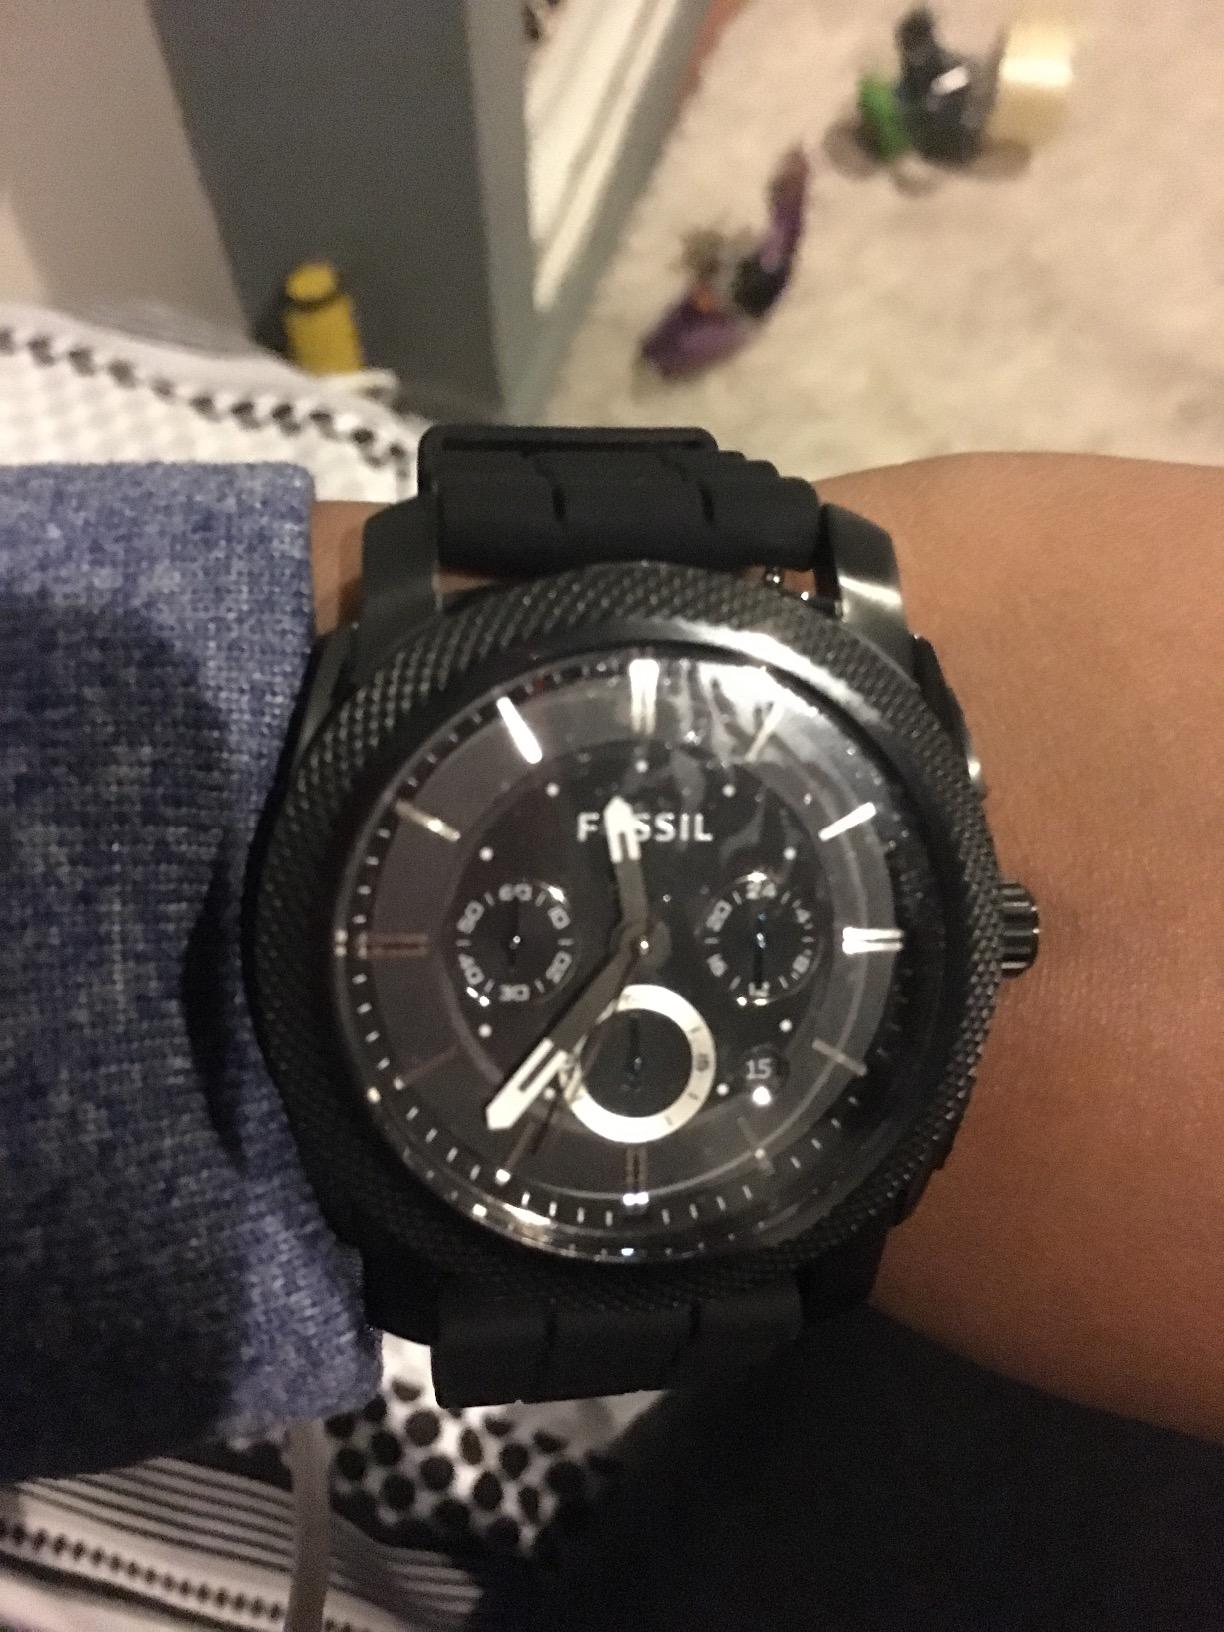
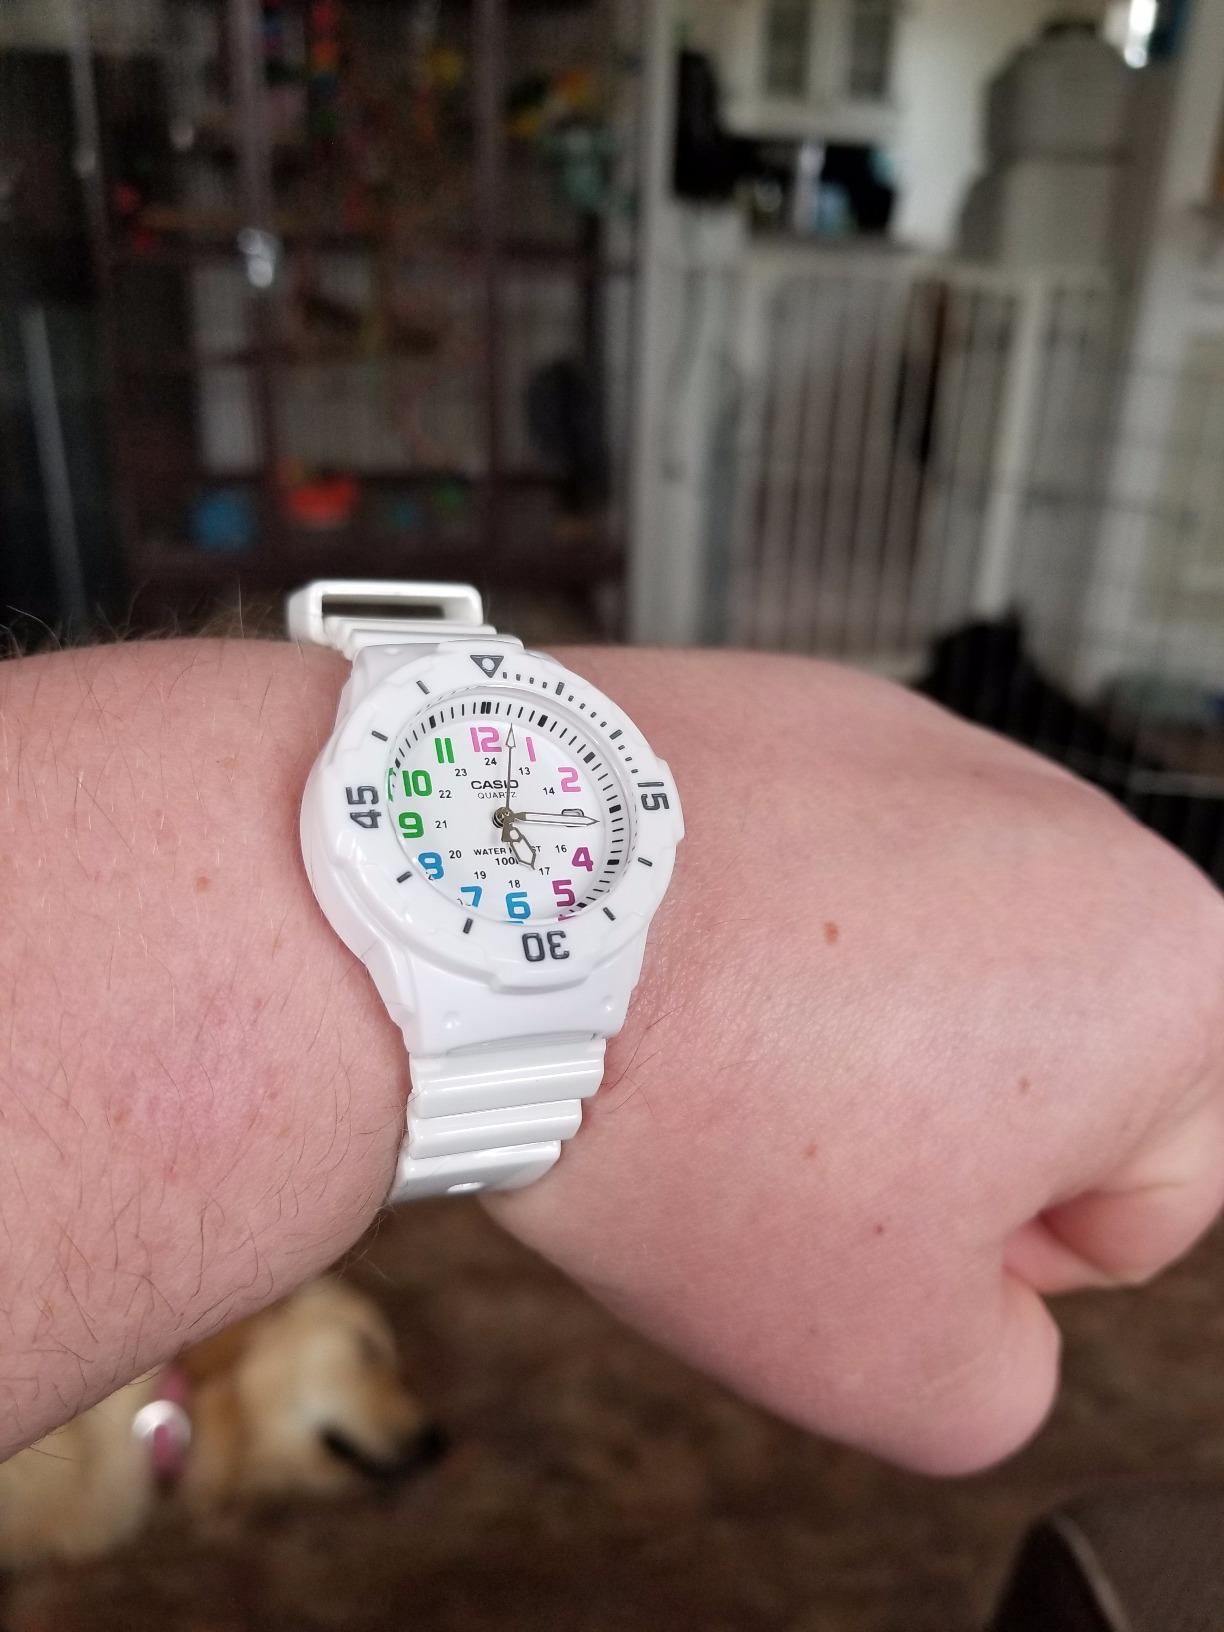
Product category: accessories_watch
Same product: no